Roosevelt Fire

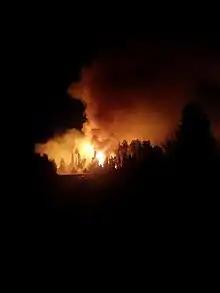
Roosevelt Fire during overnight controlled burn operations on September 25, 2018

The Roosevelt Fire was a wildfire in Bridger-Teton National Forest in the U.S. state of Wyoming. The ignition point was near the head of the Hoback River in the Wyoming Range south of the town of Jackson, Wyoming. The fire was reported by a hunting party on September 15, 2018; the party attempted to leave the area on September 16, but ideal fire conditions allowed for rapid growth and two of them were forced to jump into a creek to escape the flames. The hunters, a father and son, were transported to a local hospital then to a burn center in Salt Lake City. By Monday September 17, the fire had moved several miles east, triggering evacuations in residential areas northwest of Pinedale, Wyoming in its path. By September 18, the fire was moving northeast, prompting the evacuation of the Hoback Ranches subdivision south of the town of Bondurant for a total of 230 homes evacuated. By the morning of September 19, the fire had expanded to over . As of September 20, the fire began to burn outside the national forest to the edge of the Hoback Ranches; and was west of U.S. Route 189/191, leading officials to declare that further encroachment toward the highway would lead them to shut down a section of it for public safety. By September 21, more than a half dozen helicopters were assigned to and several air tankers were dropping retardant on the fire which was reported to have grown to . On September 23 the fire was spreading rapidly to the east and north forcing authorities to close a fifty mile stretch of U.S. route 189/191 from mile marker 110 to 160 to clear the road for evacuations underway, however the highway was reopened the following day.